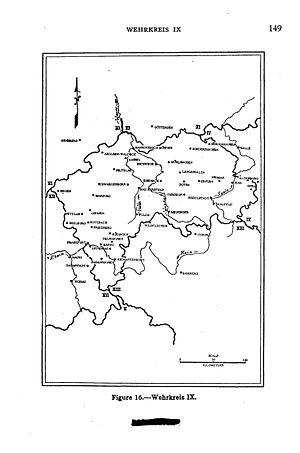
Le Wehrkreis IX était la 9ᵉ région militaire allemande. Elle est officiellement créée en 1935. Elle contrôlait la Hesse et la Thuringe occidentale.